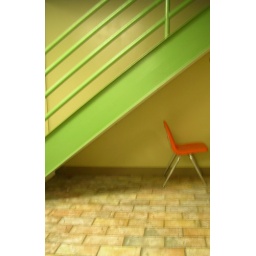
Orange chair under green stairs at I heart NY Pizza